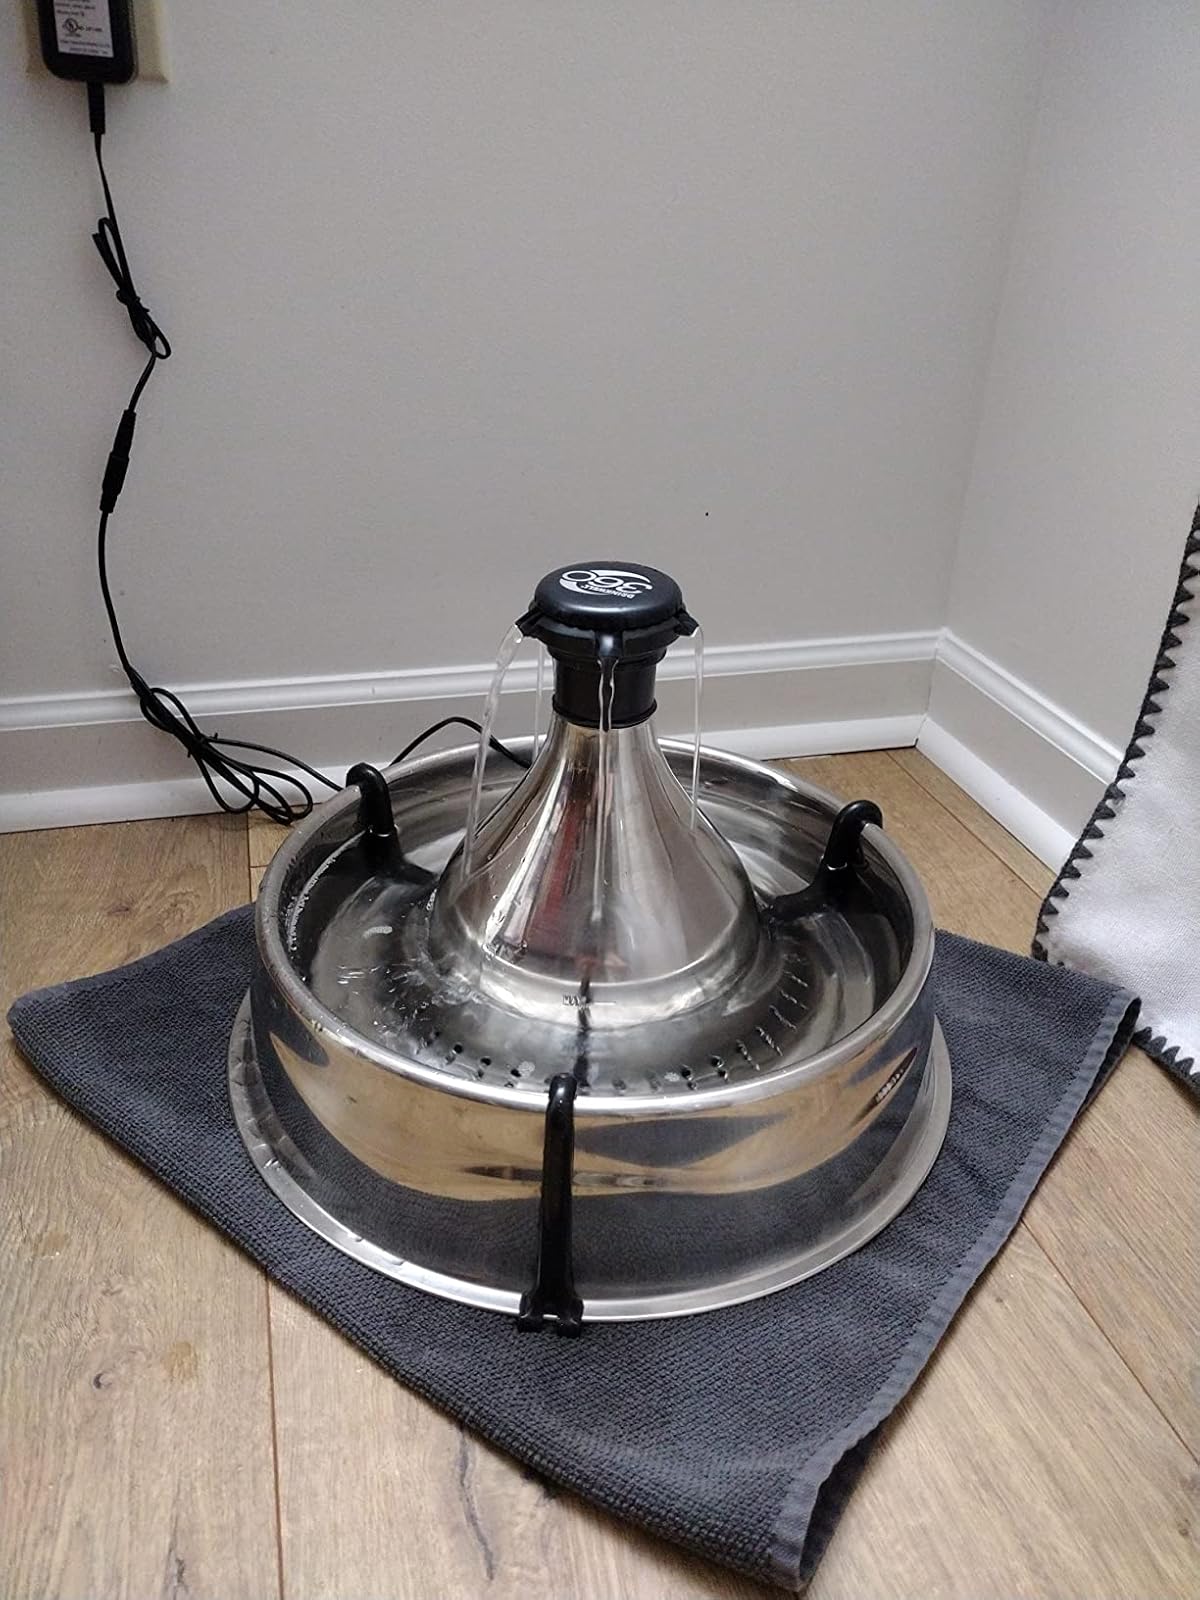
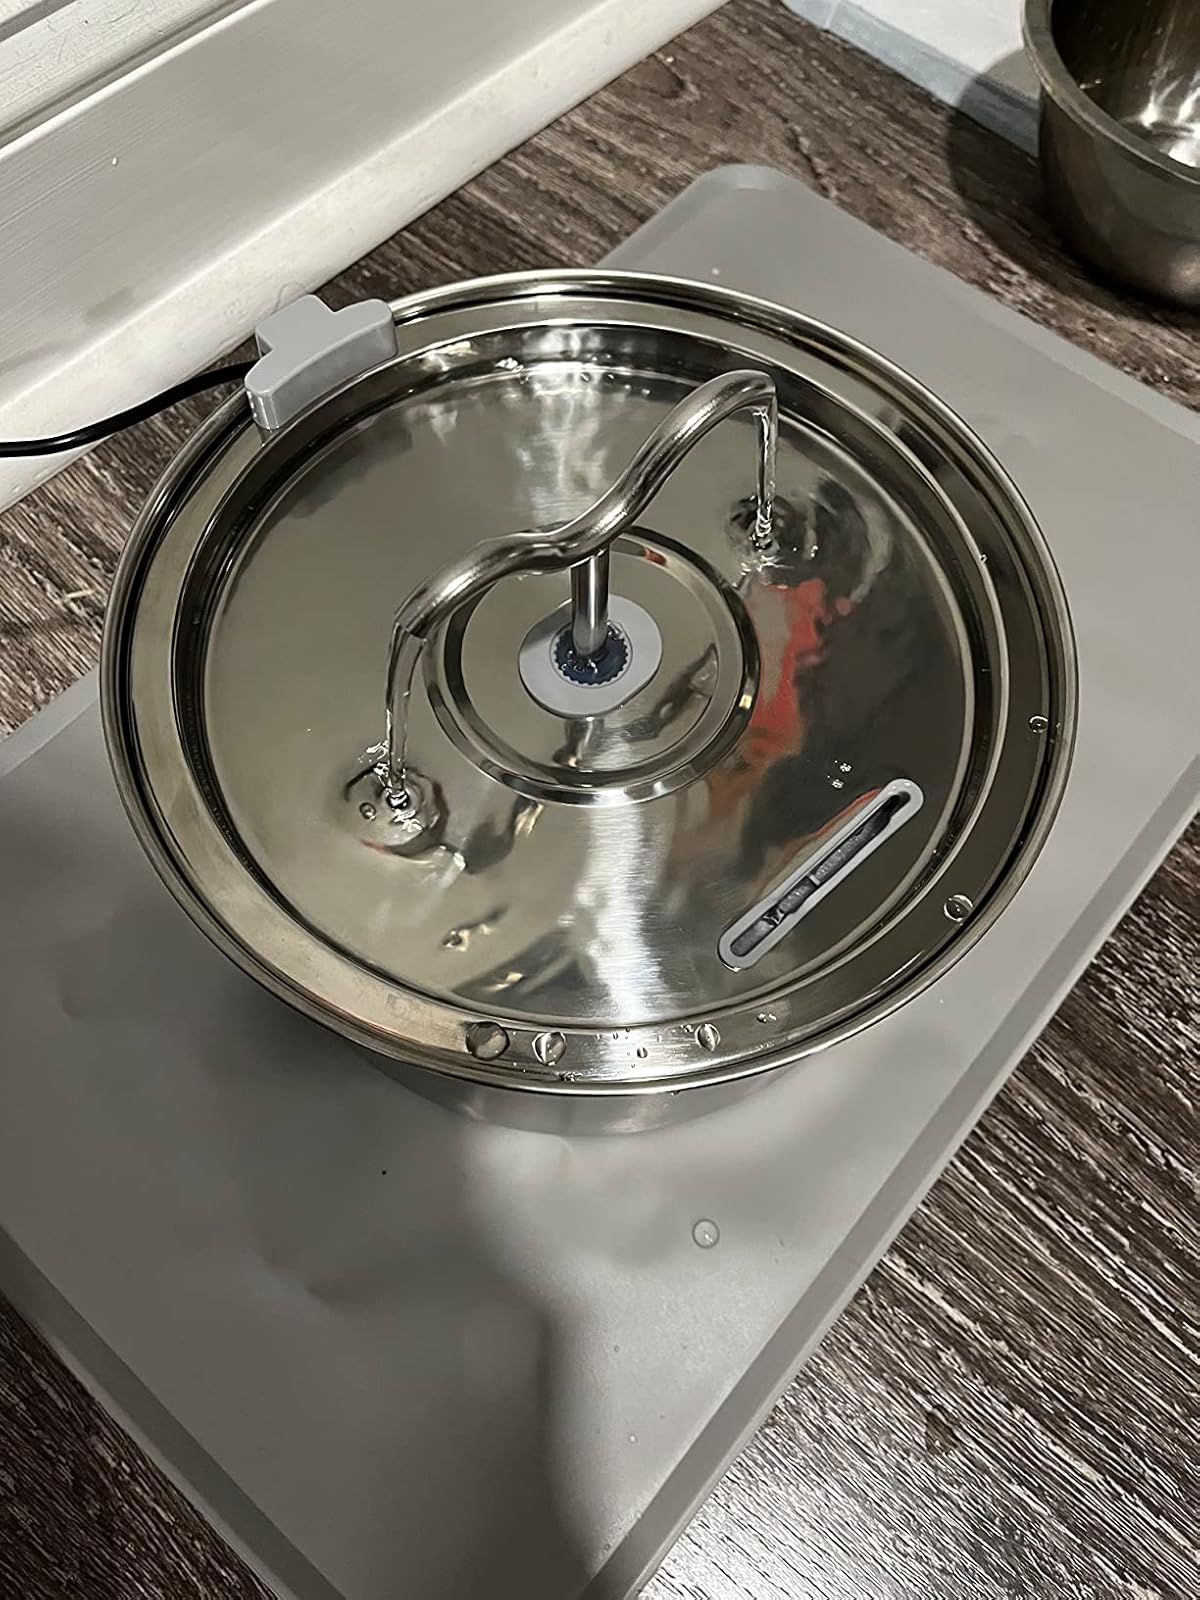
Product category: items_bowl
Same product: no